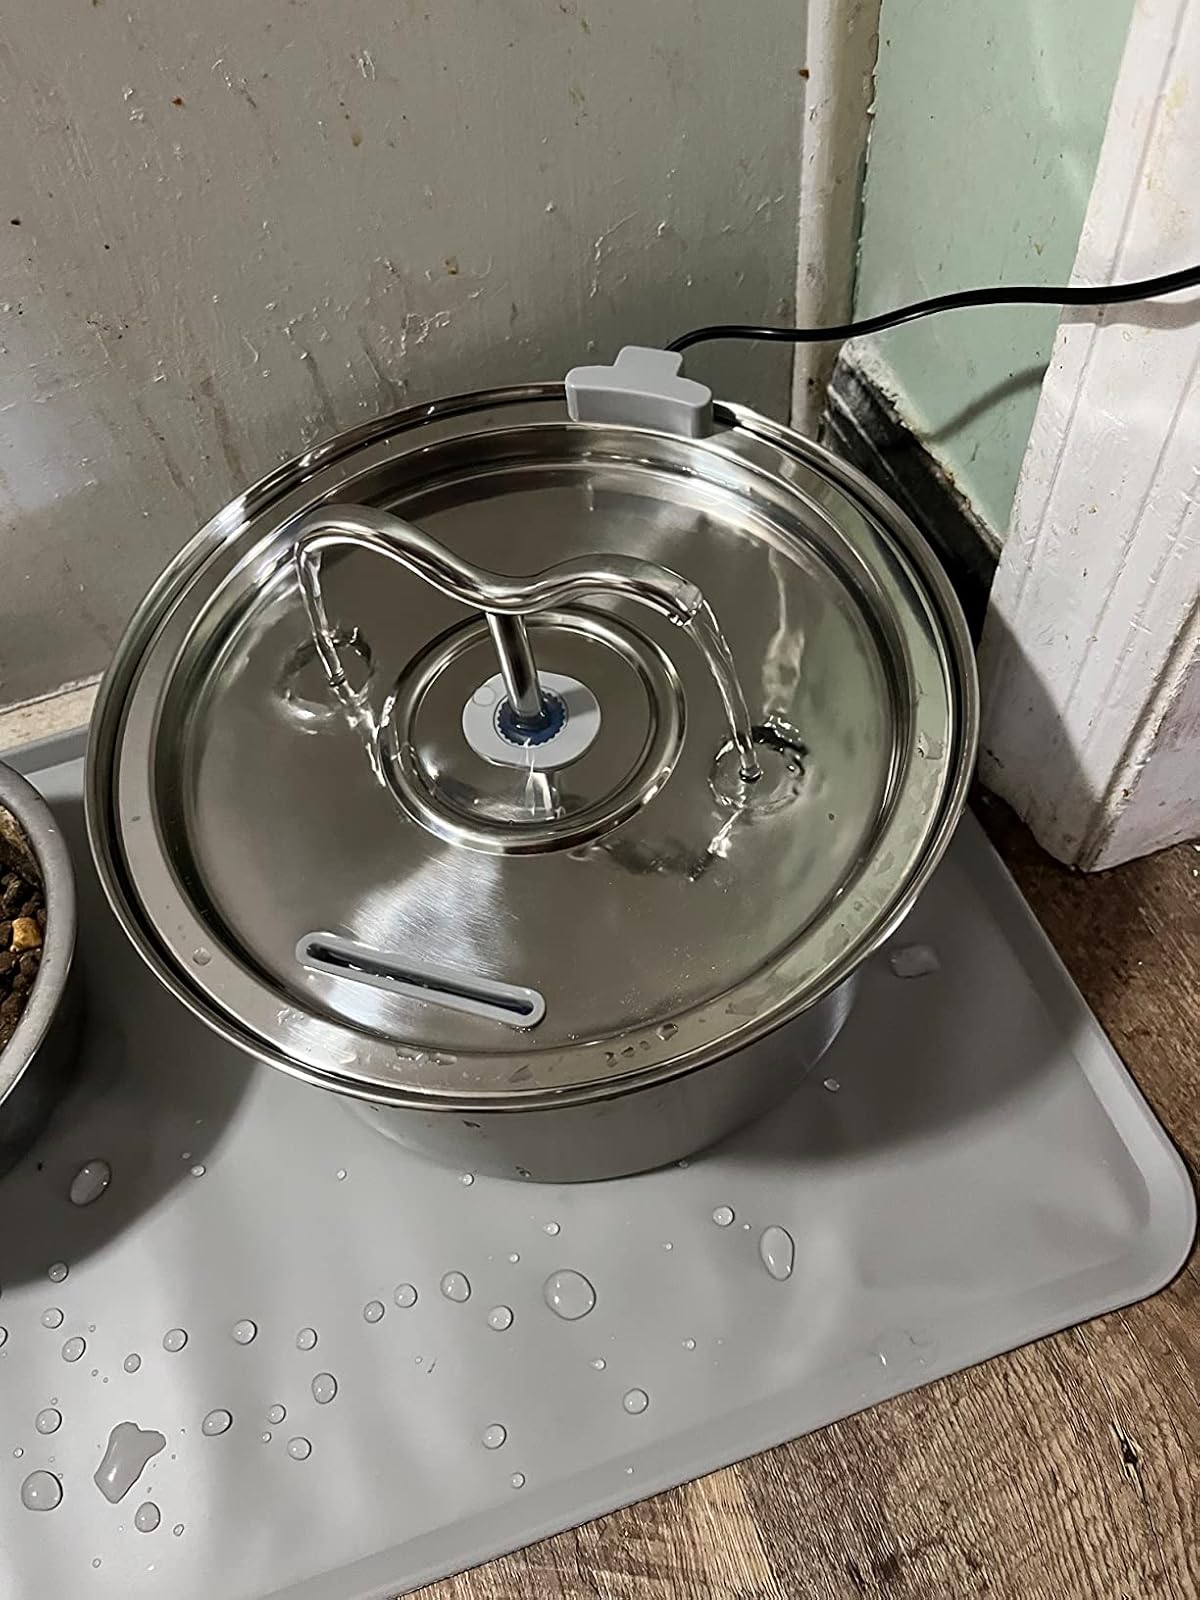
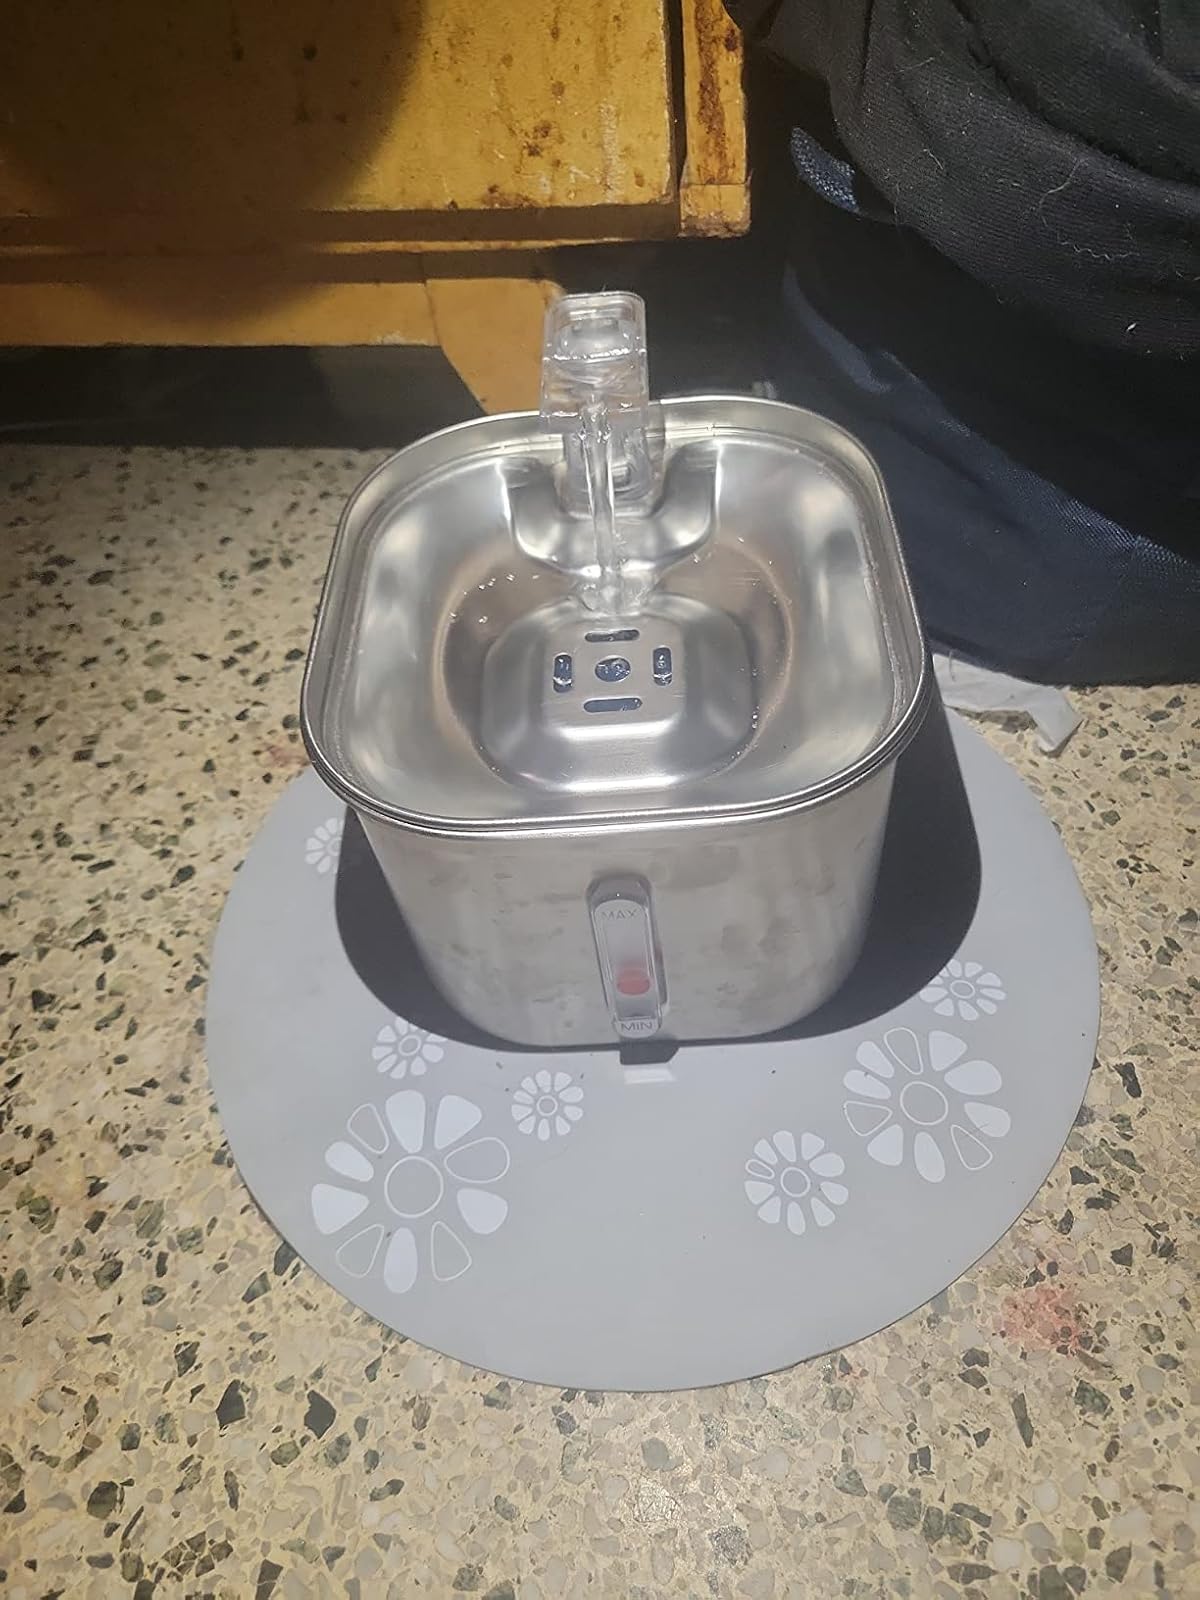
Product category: items_bowl
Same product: no